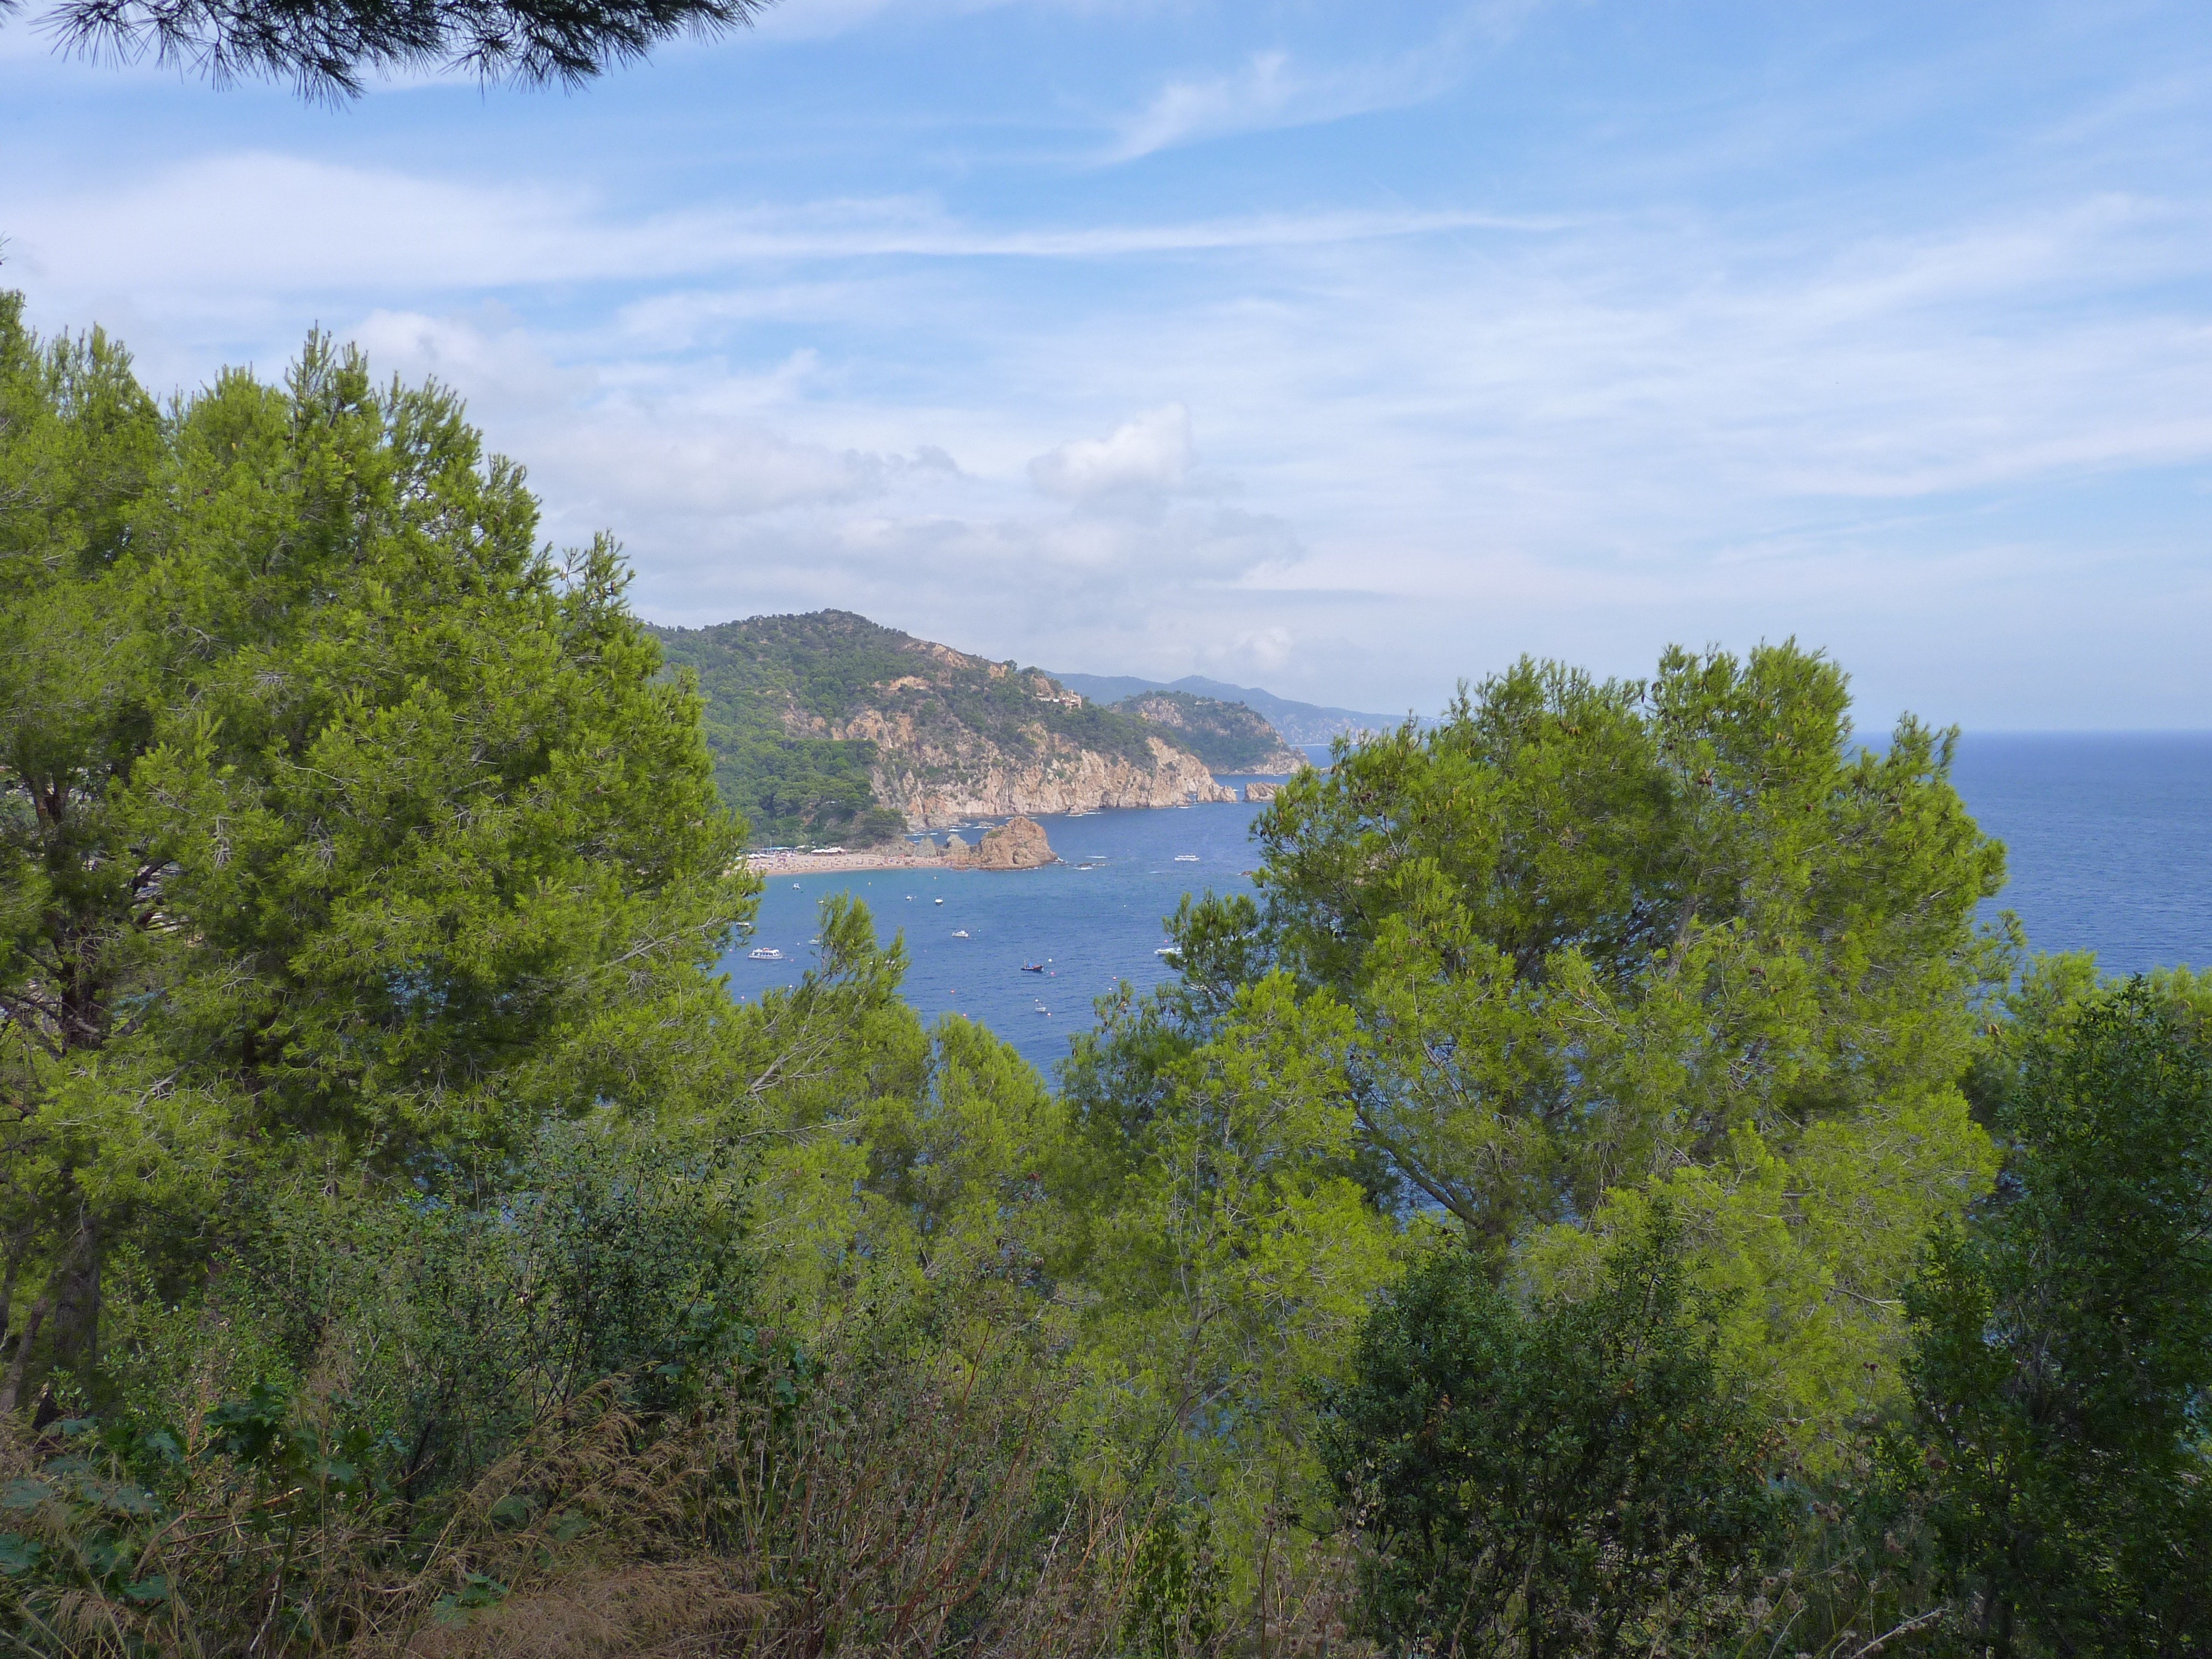
landscape, sea, coast, tree, nature, wilderness, mountain, trail, hill, lake, river, mountain range, cliff, mediterranean, reservoir, terrain, ridge, body of water, habitat, loch, ecosystem, landform, geographical feature, mountainous landforms